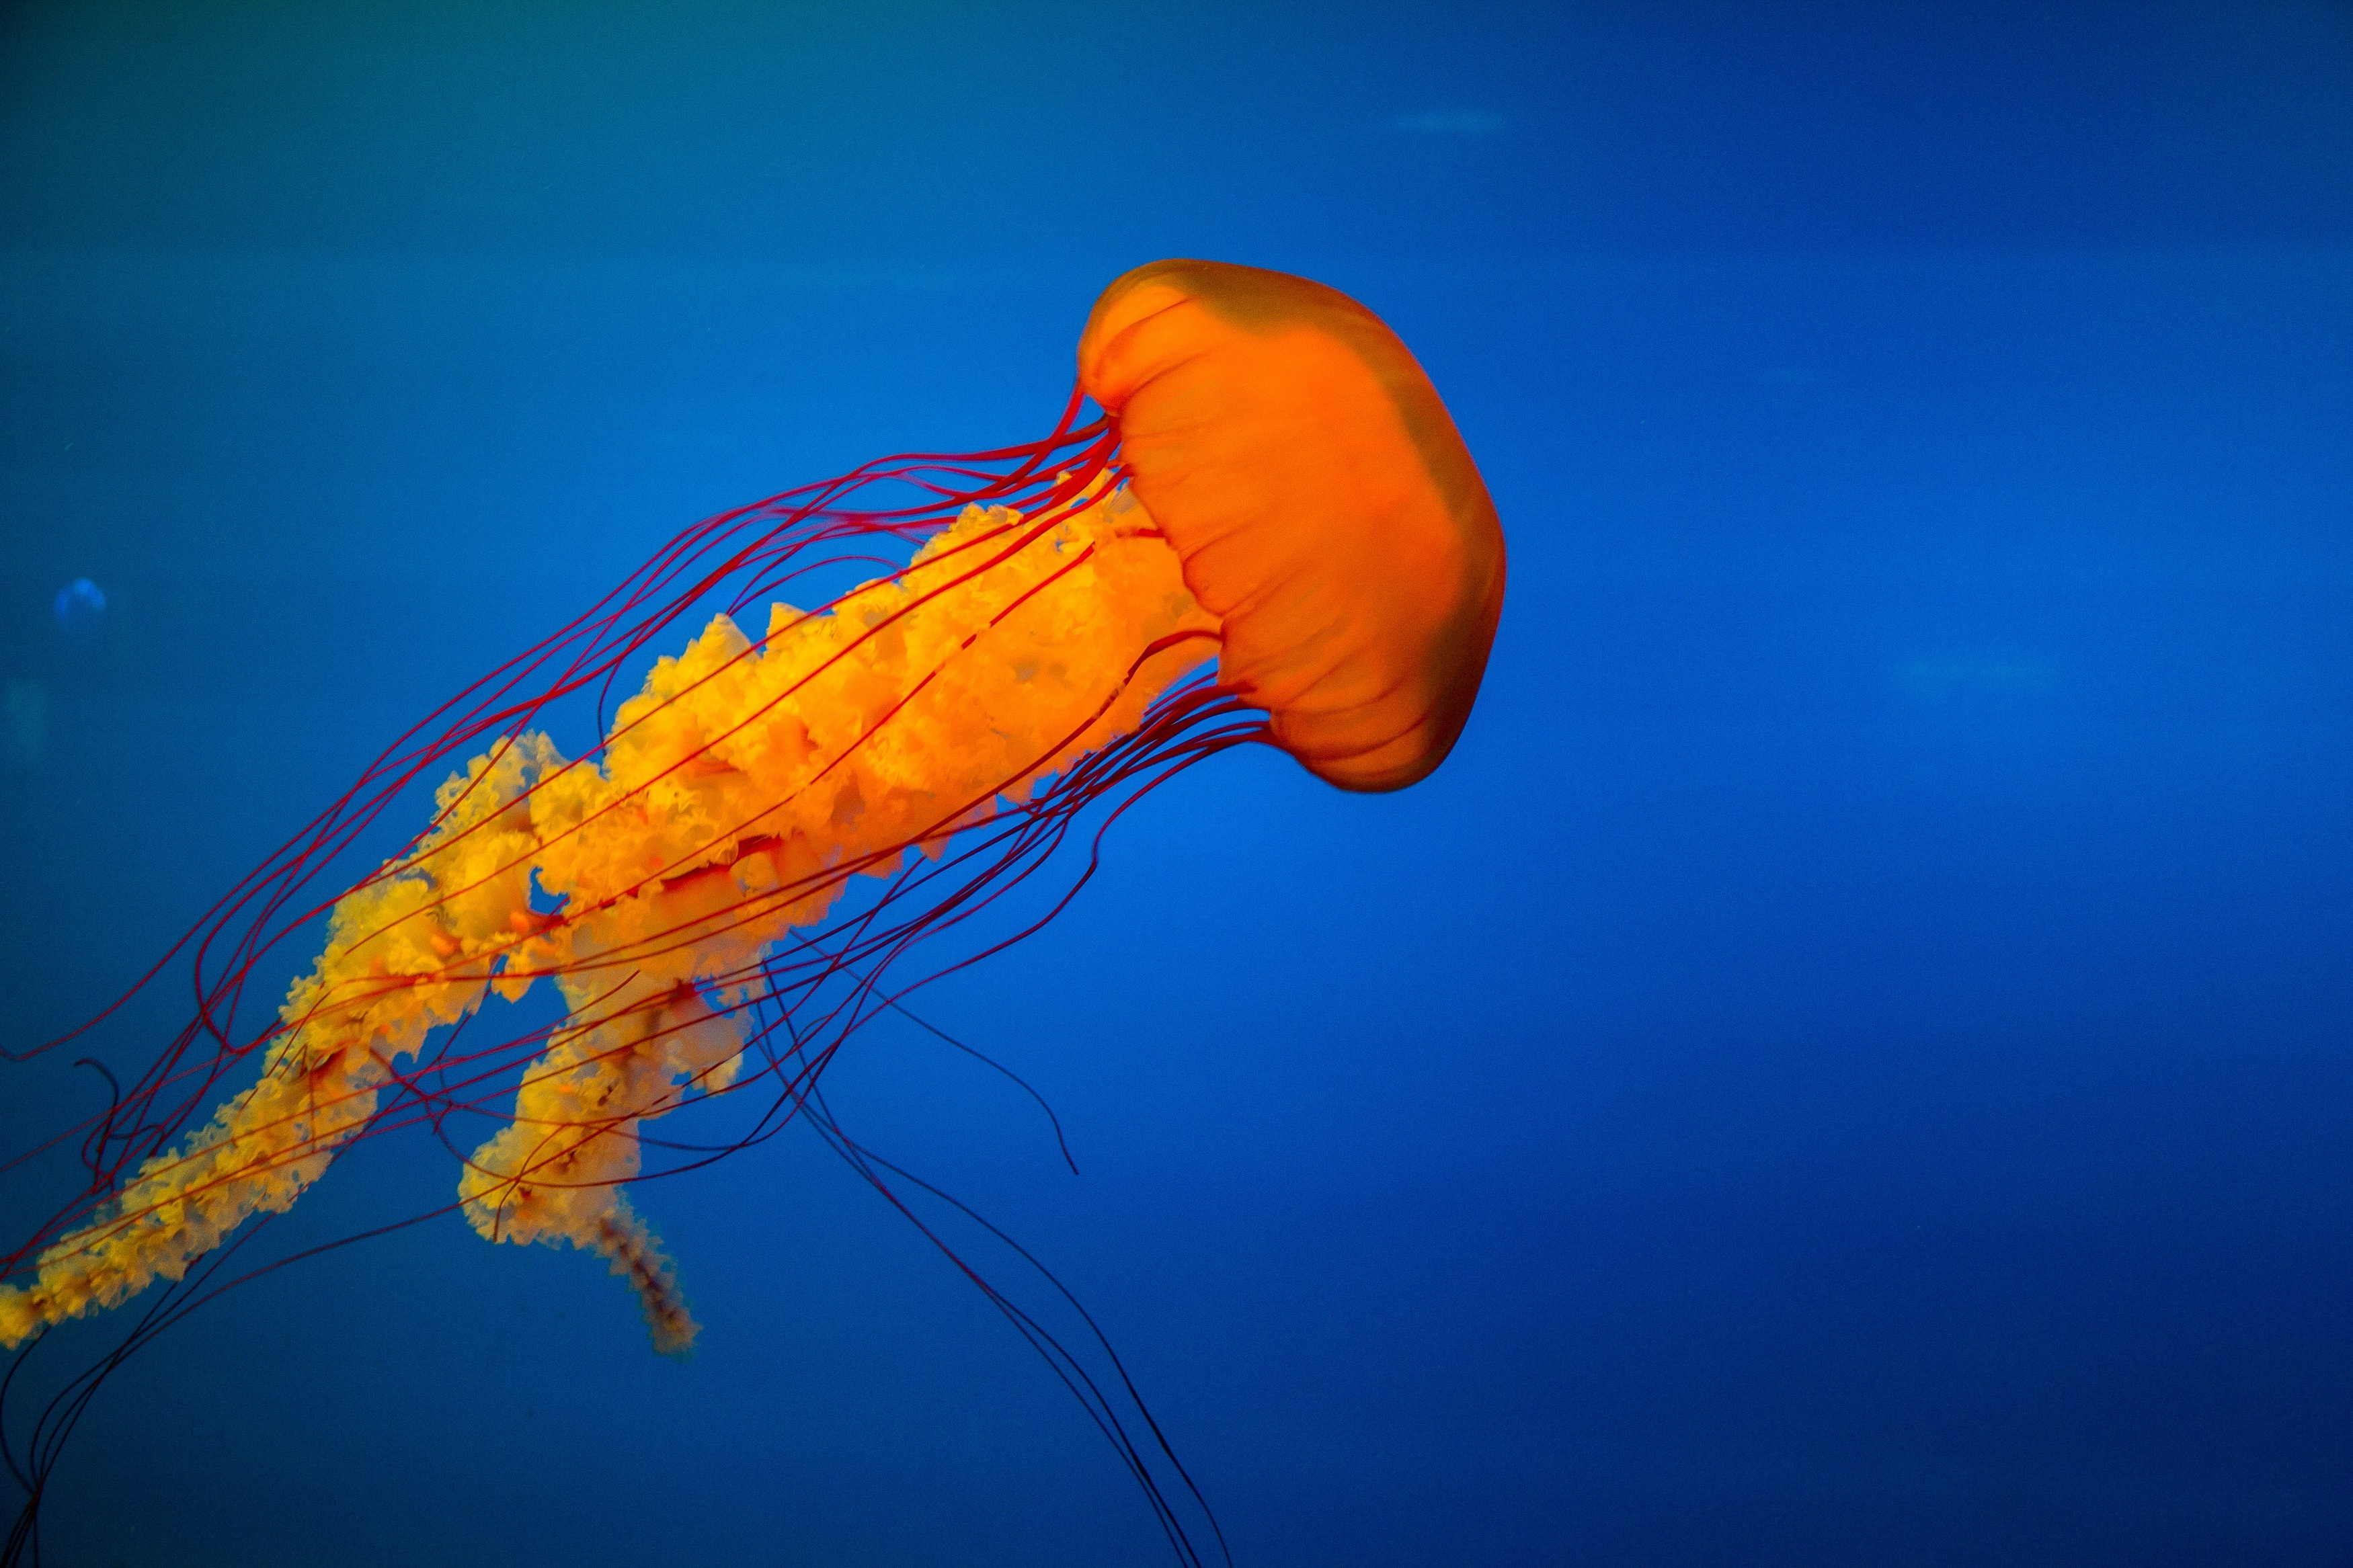
nature, wildlife, underwater, tropical, biology, jellyfish, blue, aquatic, invertebrate, aquarium, cnidaria, marine, creature, organ, exotic, undersea, macro photography, organism, atmosphere of earth, marine biology, marine invertebrates